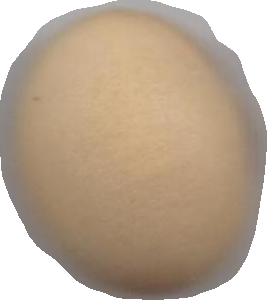
Variety: Dega